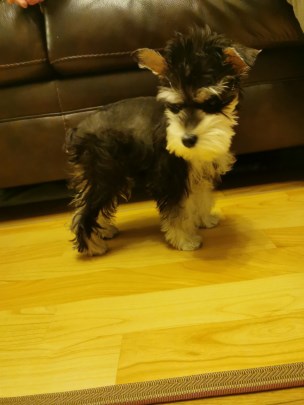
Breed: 2342-n000102-miniature_schnauzer